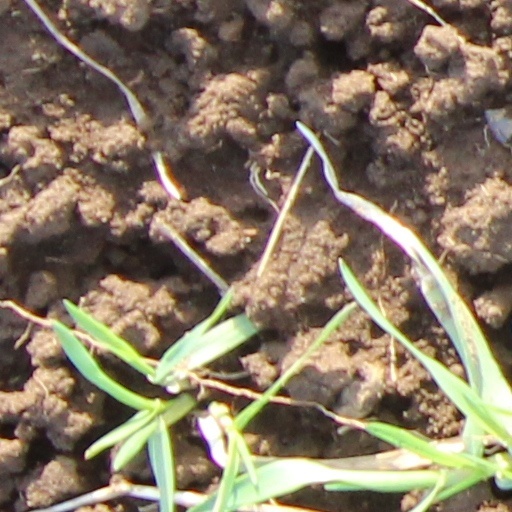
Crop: wheat